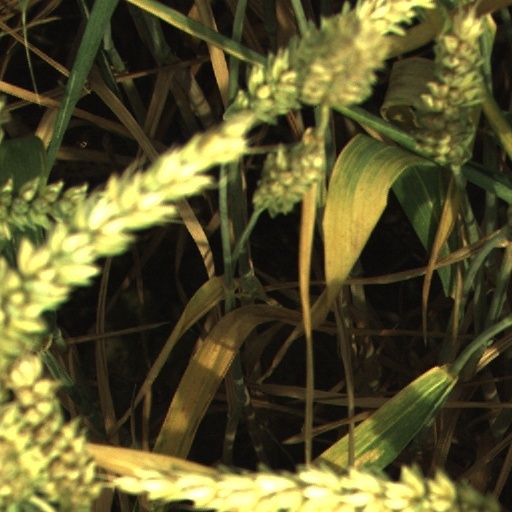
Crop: wheat